SMS Oldenburg (1884)

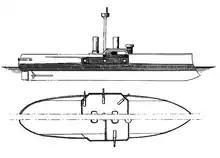
Plan and profile drawing of ; the shaded areas represent the portion of the ship protected by armor

The German navy regarded as an adequate sea boat, though she suffered from significant pitching. As a result of her tendency to pitch severely, a ballast was permanently installed in the bow. She also lost a great deal of speed in heavy seas; at conditions above Beaufort sea state 6, this could be up to a 25 percent loss of speed. The ship could not operate under severe weather conditions. Her transverse metacentric height was . Her standard complement consisted of 34 officers and 355 enlisted men, though her crew was later reorganized to 32 officers and 401 enlisted sailors. She carried a number of smaller boats, including one picket boat, one launch, two pinnaces, two cutters, two yawls, and one dinghy.